Eduardo Casa

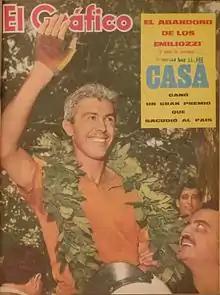
Eduardo Casá in 1965

Eduardo Casá (17 February 1917 – 24 January 2004, Buenos Aires) was an Argentine racecar driver.